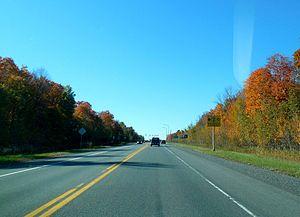
Quebec Route 158
La route 158 est une route nationale québécoise d'orientation est/ouest située sur la rive nord du fleuve Saint-Laurent. Elle dessert les régions administratives des Laurentides et de Lanaudière.